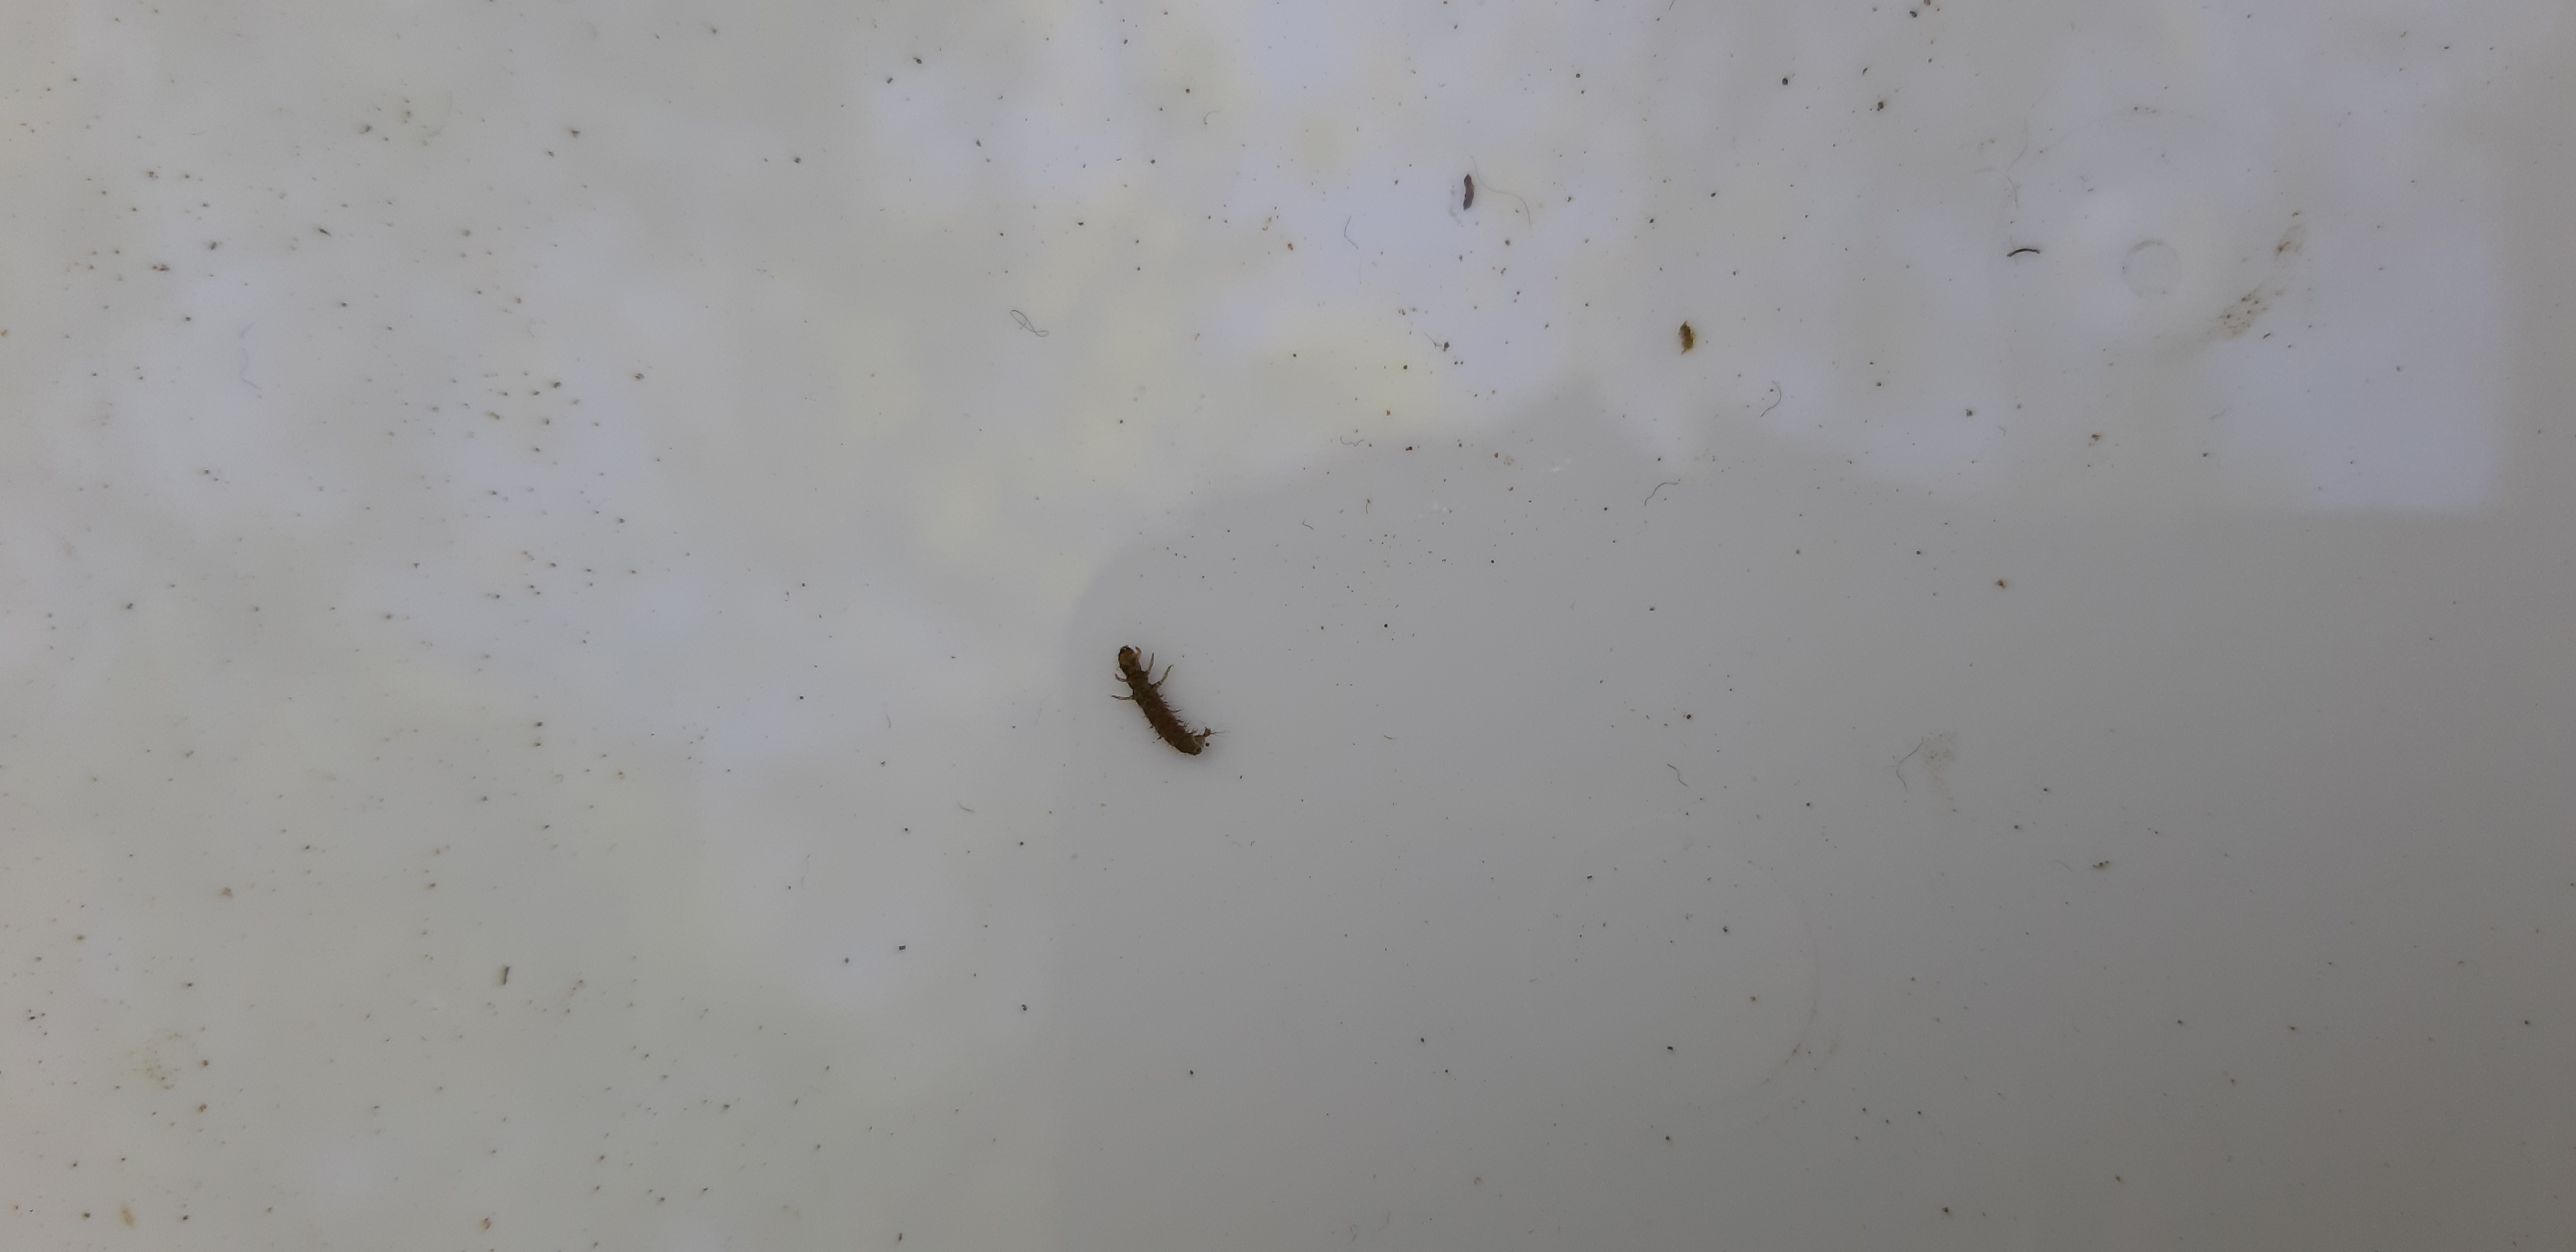
Macroinvertebrate group: caddisflies